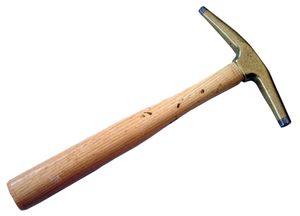
Hammer / Hammernavne
Tapetsererhammer.
En hammer er et redskab bestående af et hoved – oftest af metal – sat på et skaft, sædvanligvis lavet af træ. Den bruges til at slå ting i med: kiler, nagler og søm, eller den anvendes til sønderdeling af ting.